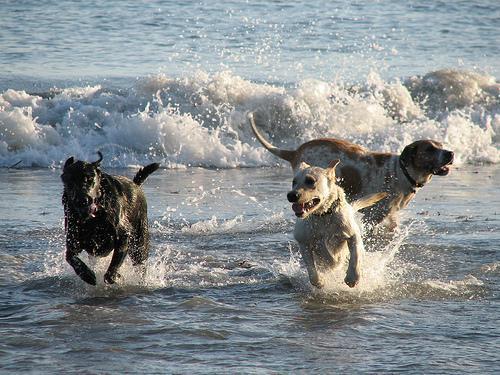
Labrador_retriever